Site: brandenburg
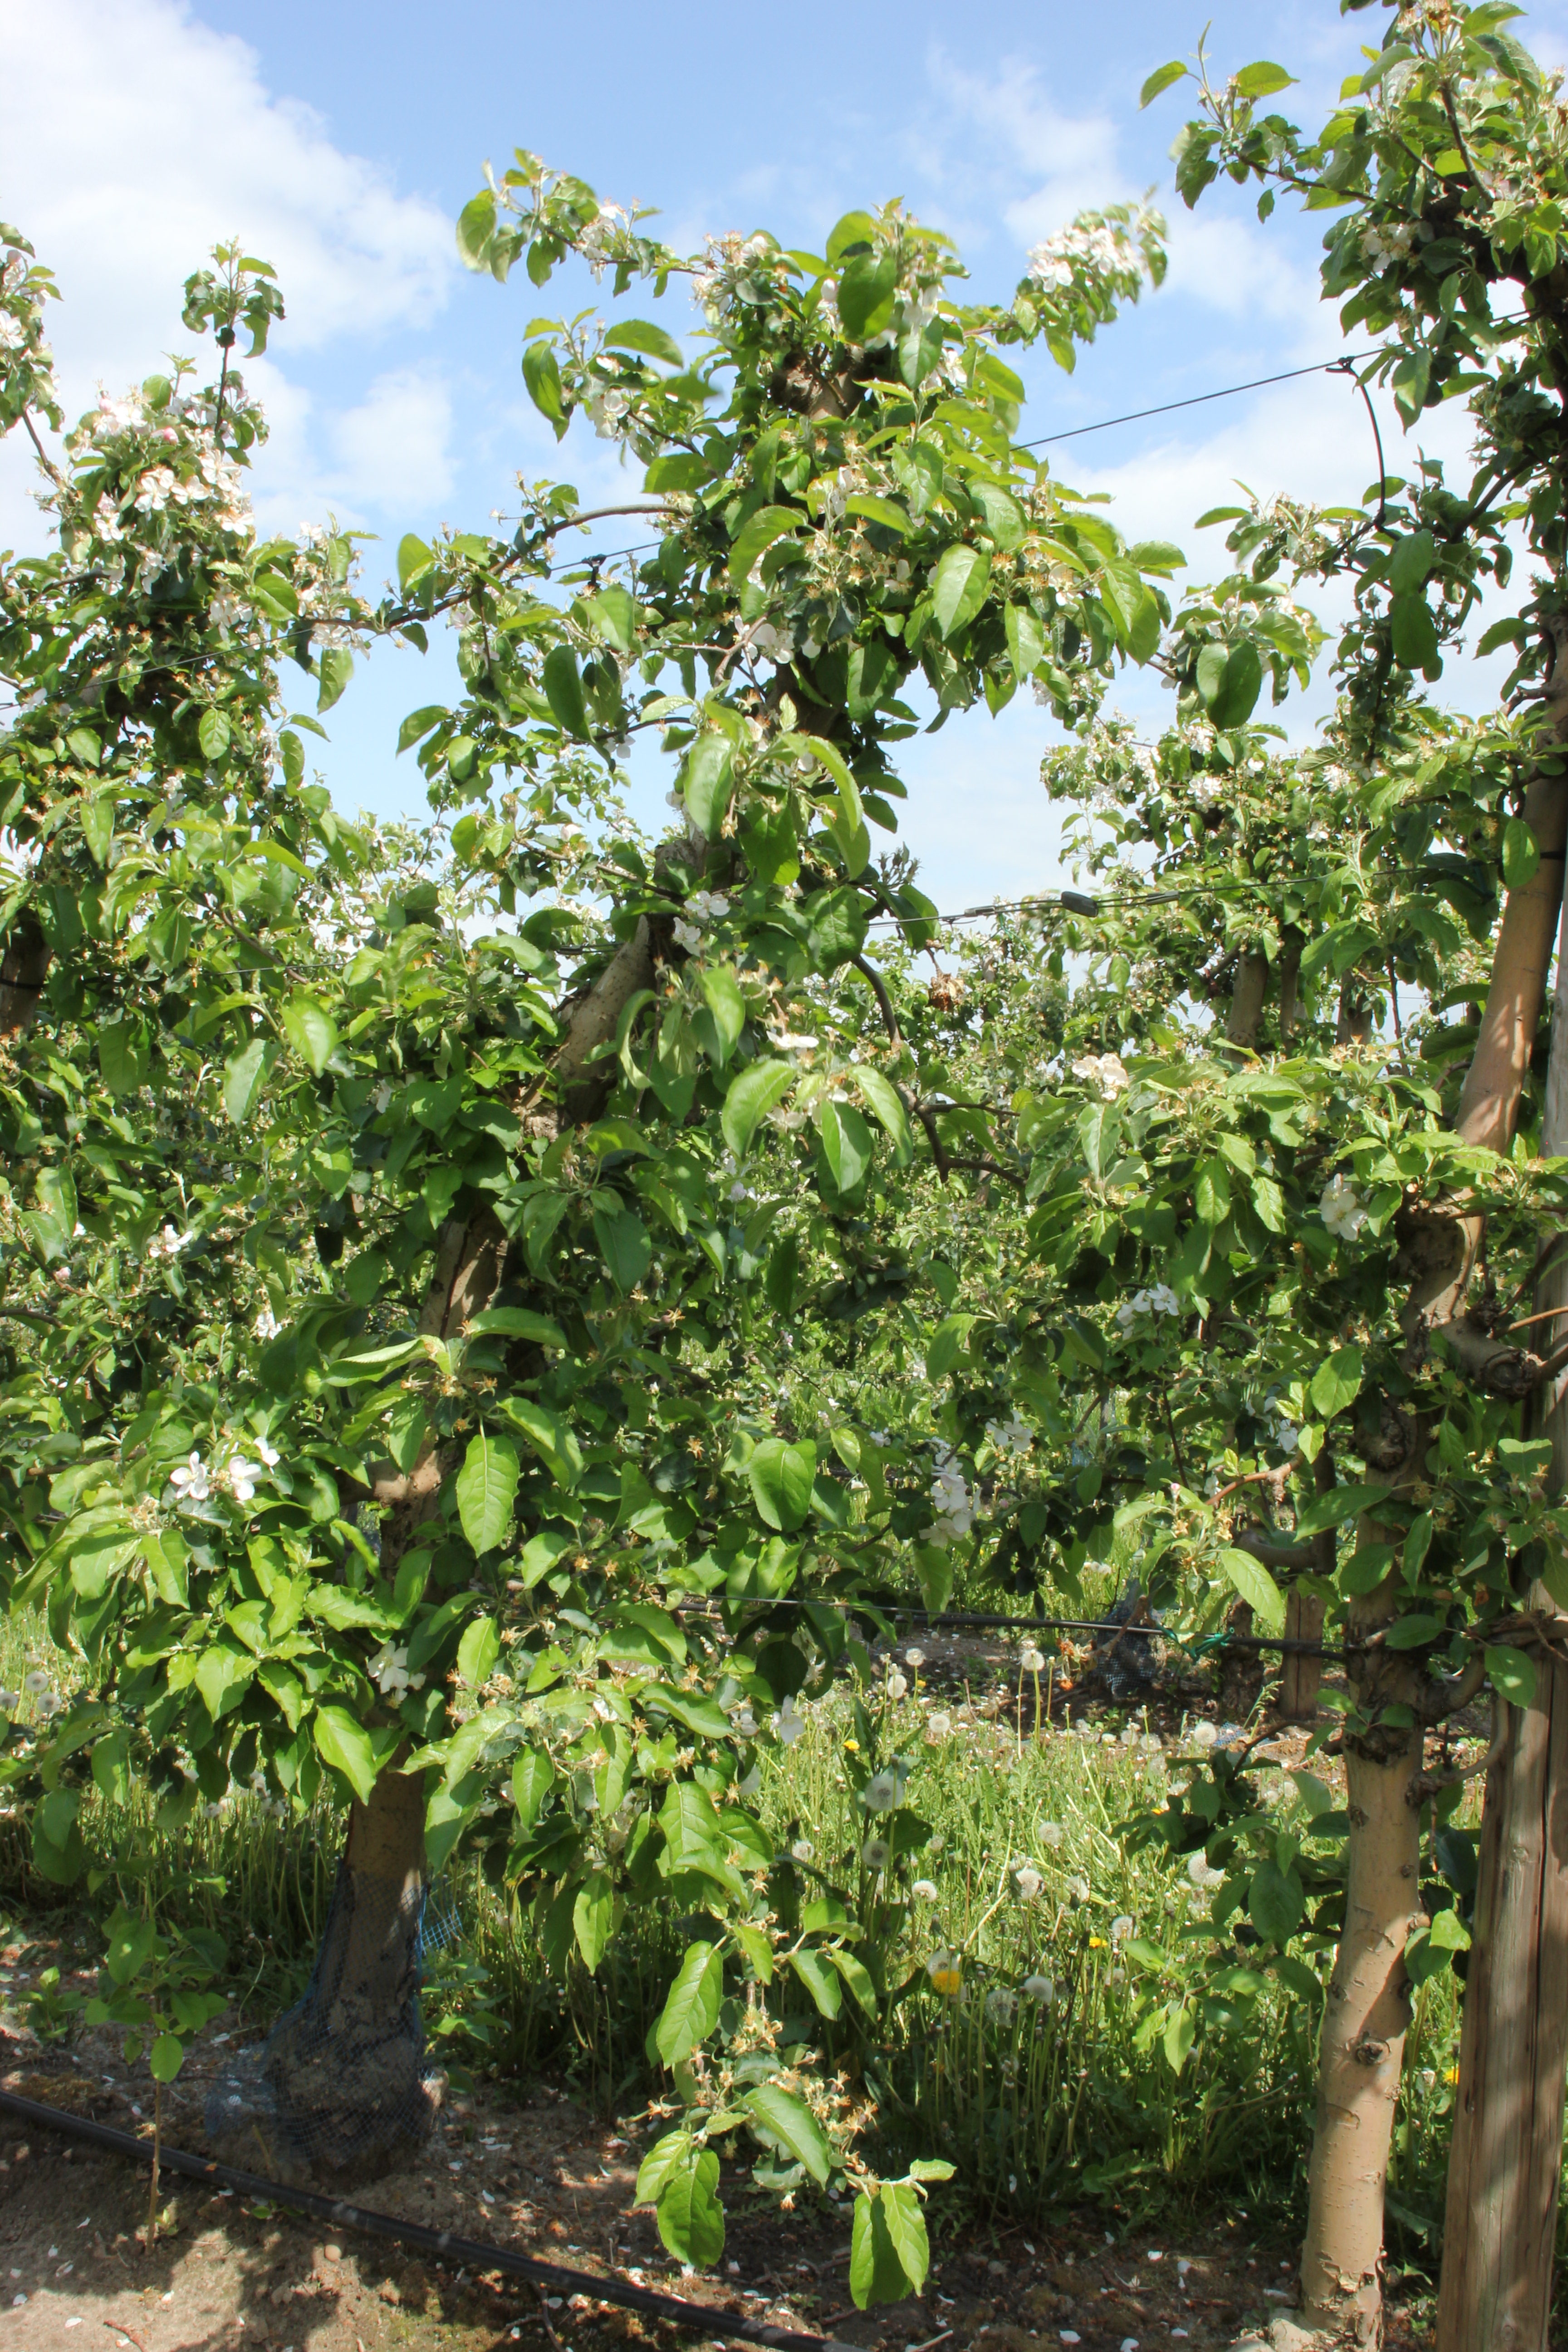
Growth stage (BBCH 67): Flowering